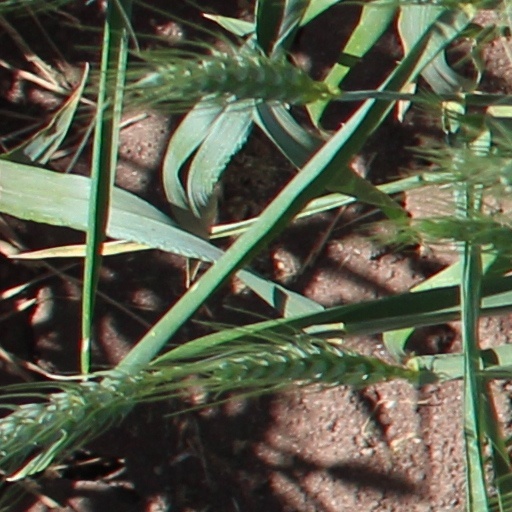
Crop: wheat